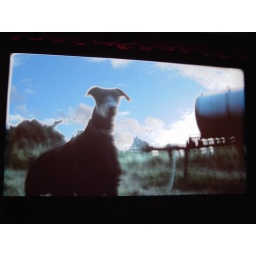
shot him in the cinema...added a bit of blue sky afterwards...